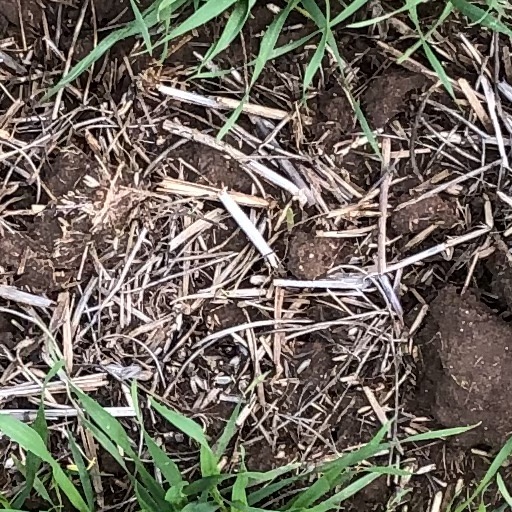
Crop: wheat